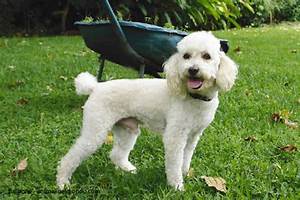
Label: cane